Bruce Anstey

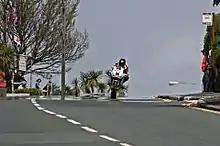
Anstey on Bray Hill during 2015

Lying in second place behind race leader Ian Hutchinson Anstey took the race lead following the pit stops at the end of lap four. Astride a Padgett's Honda Anstey began to extend his lead, claiming victory by 10.97 seconds on corrected time following of racing. Added to the victory, Anstey also set a new race record and the fastest lap of the race on his sixth lap at an average speed of 131.977 mph.